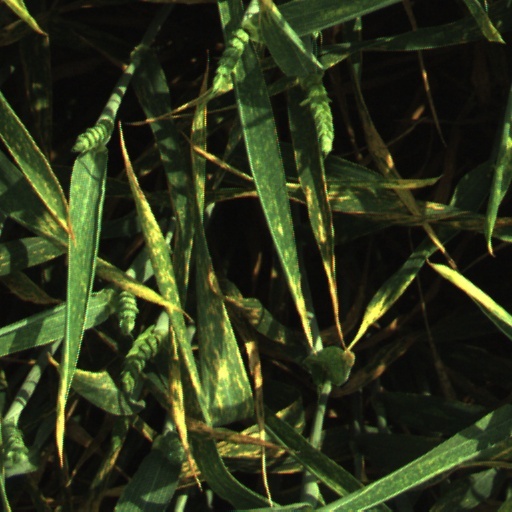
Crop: wheat